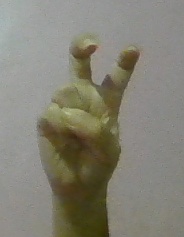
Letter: toot